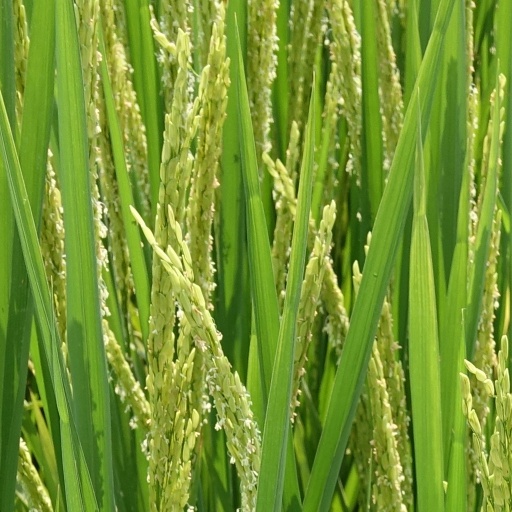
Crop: rice